Engracia Cruz-Reyes

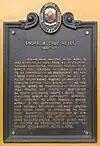
National historical marker installed in Malate, Manila

She was born to a poor family in Navotas in April 16, 1892. Her mother was a street peddler who sold food sauces and fruits, and who later managed a small neighborhood eatery popularly known in the Philippines as "carinderias". She developed her cooking skills at a young age, having to prepare the meals for her five younger siblings while her parents were out working for a living. She was able to complete only four years of primary education.